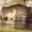
Label: beaver